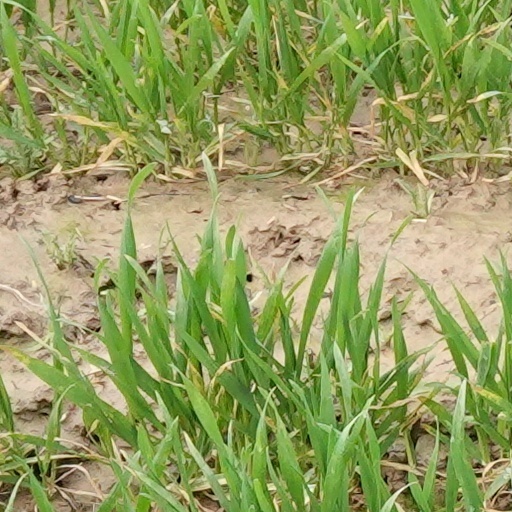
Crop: wheat